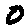
Label: 0